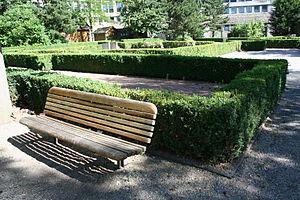
jardin de l'hopital de Lisieux
Le jardin archéologique de l'hôpital est un jardin public situé à proximité de l'hôpital Robert-Bisson, à Lisieux, dans le département du Calvados. Les vestiges gallo-romains exposés ont été dégagés lors des fouilles archéologiques effectuées de 1978 à 1985 et comprennent un édifice thermal et un édifice privé ; les archéologues ont pu retracer l'histoire de ce quartier du Iᵉʳ siècle au IIIᵉ siècle.